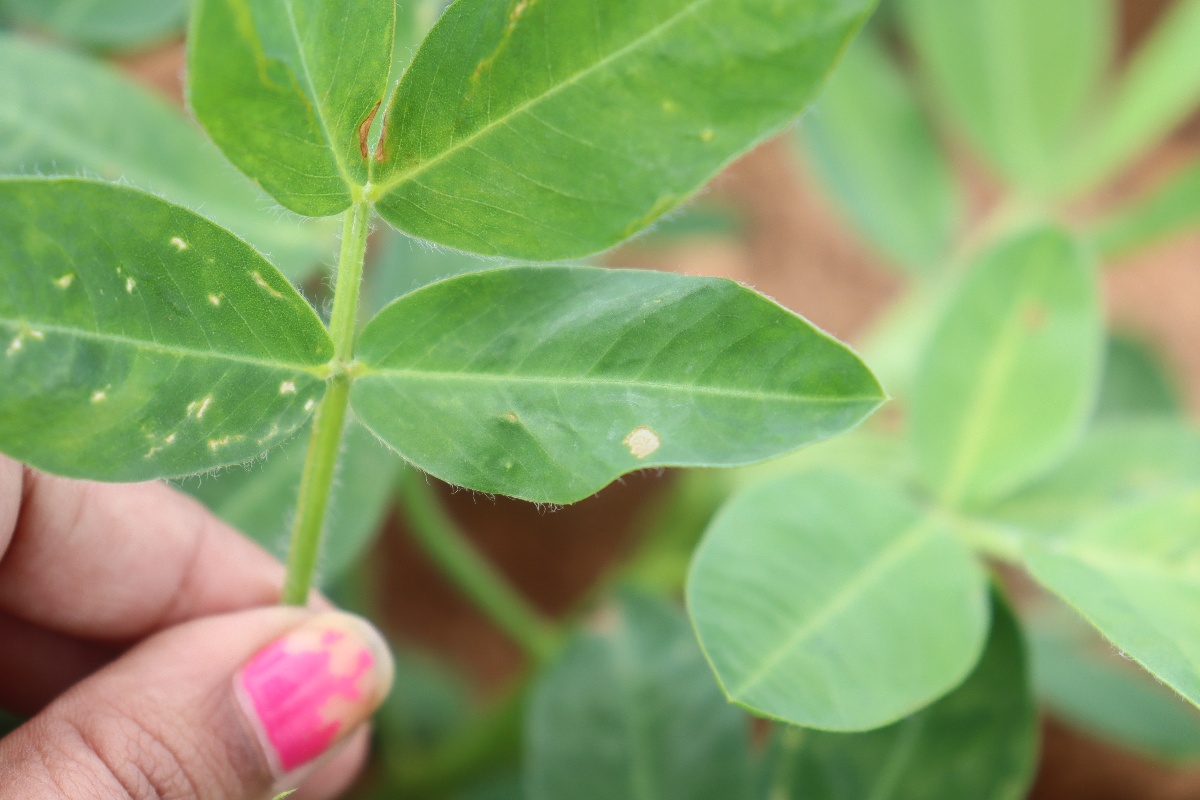
Label: healthy leaf